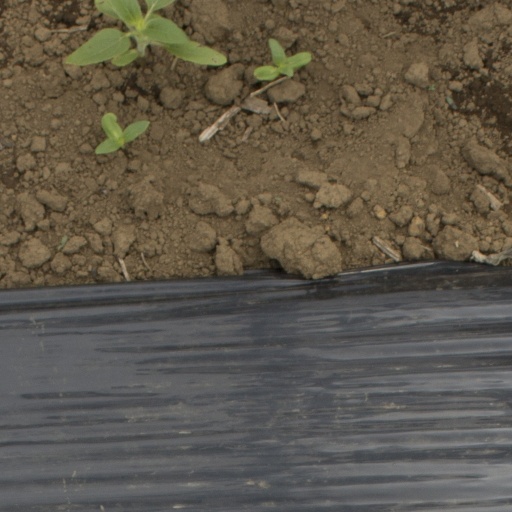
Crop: Jerusalem artichoke